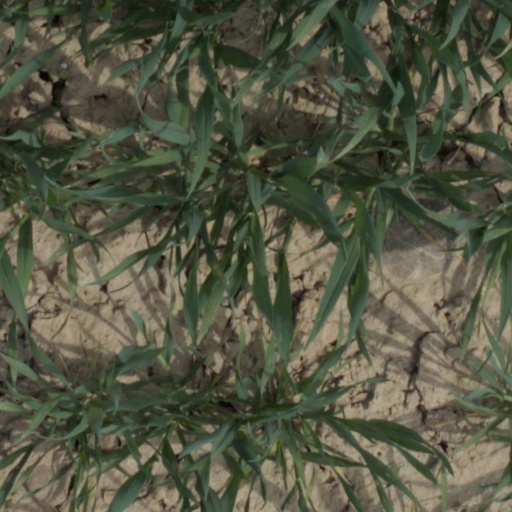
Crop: wheat